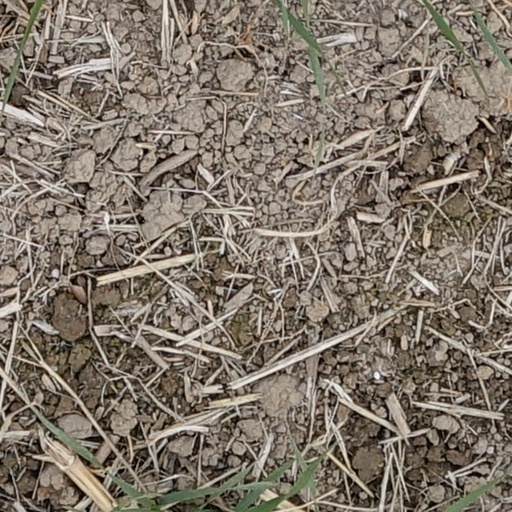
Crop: wheat